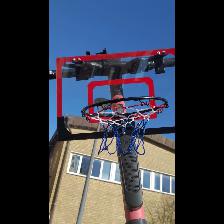
Label: NonHuman